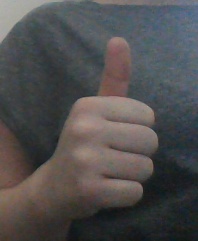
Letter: aleff